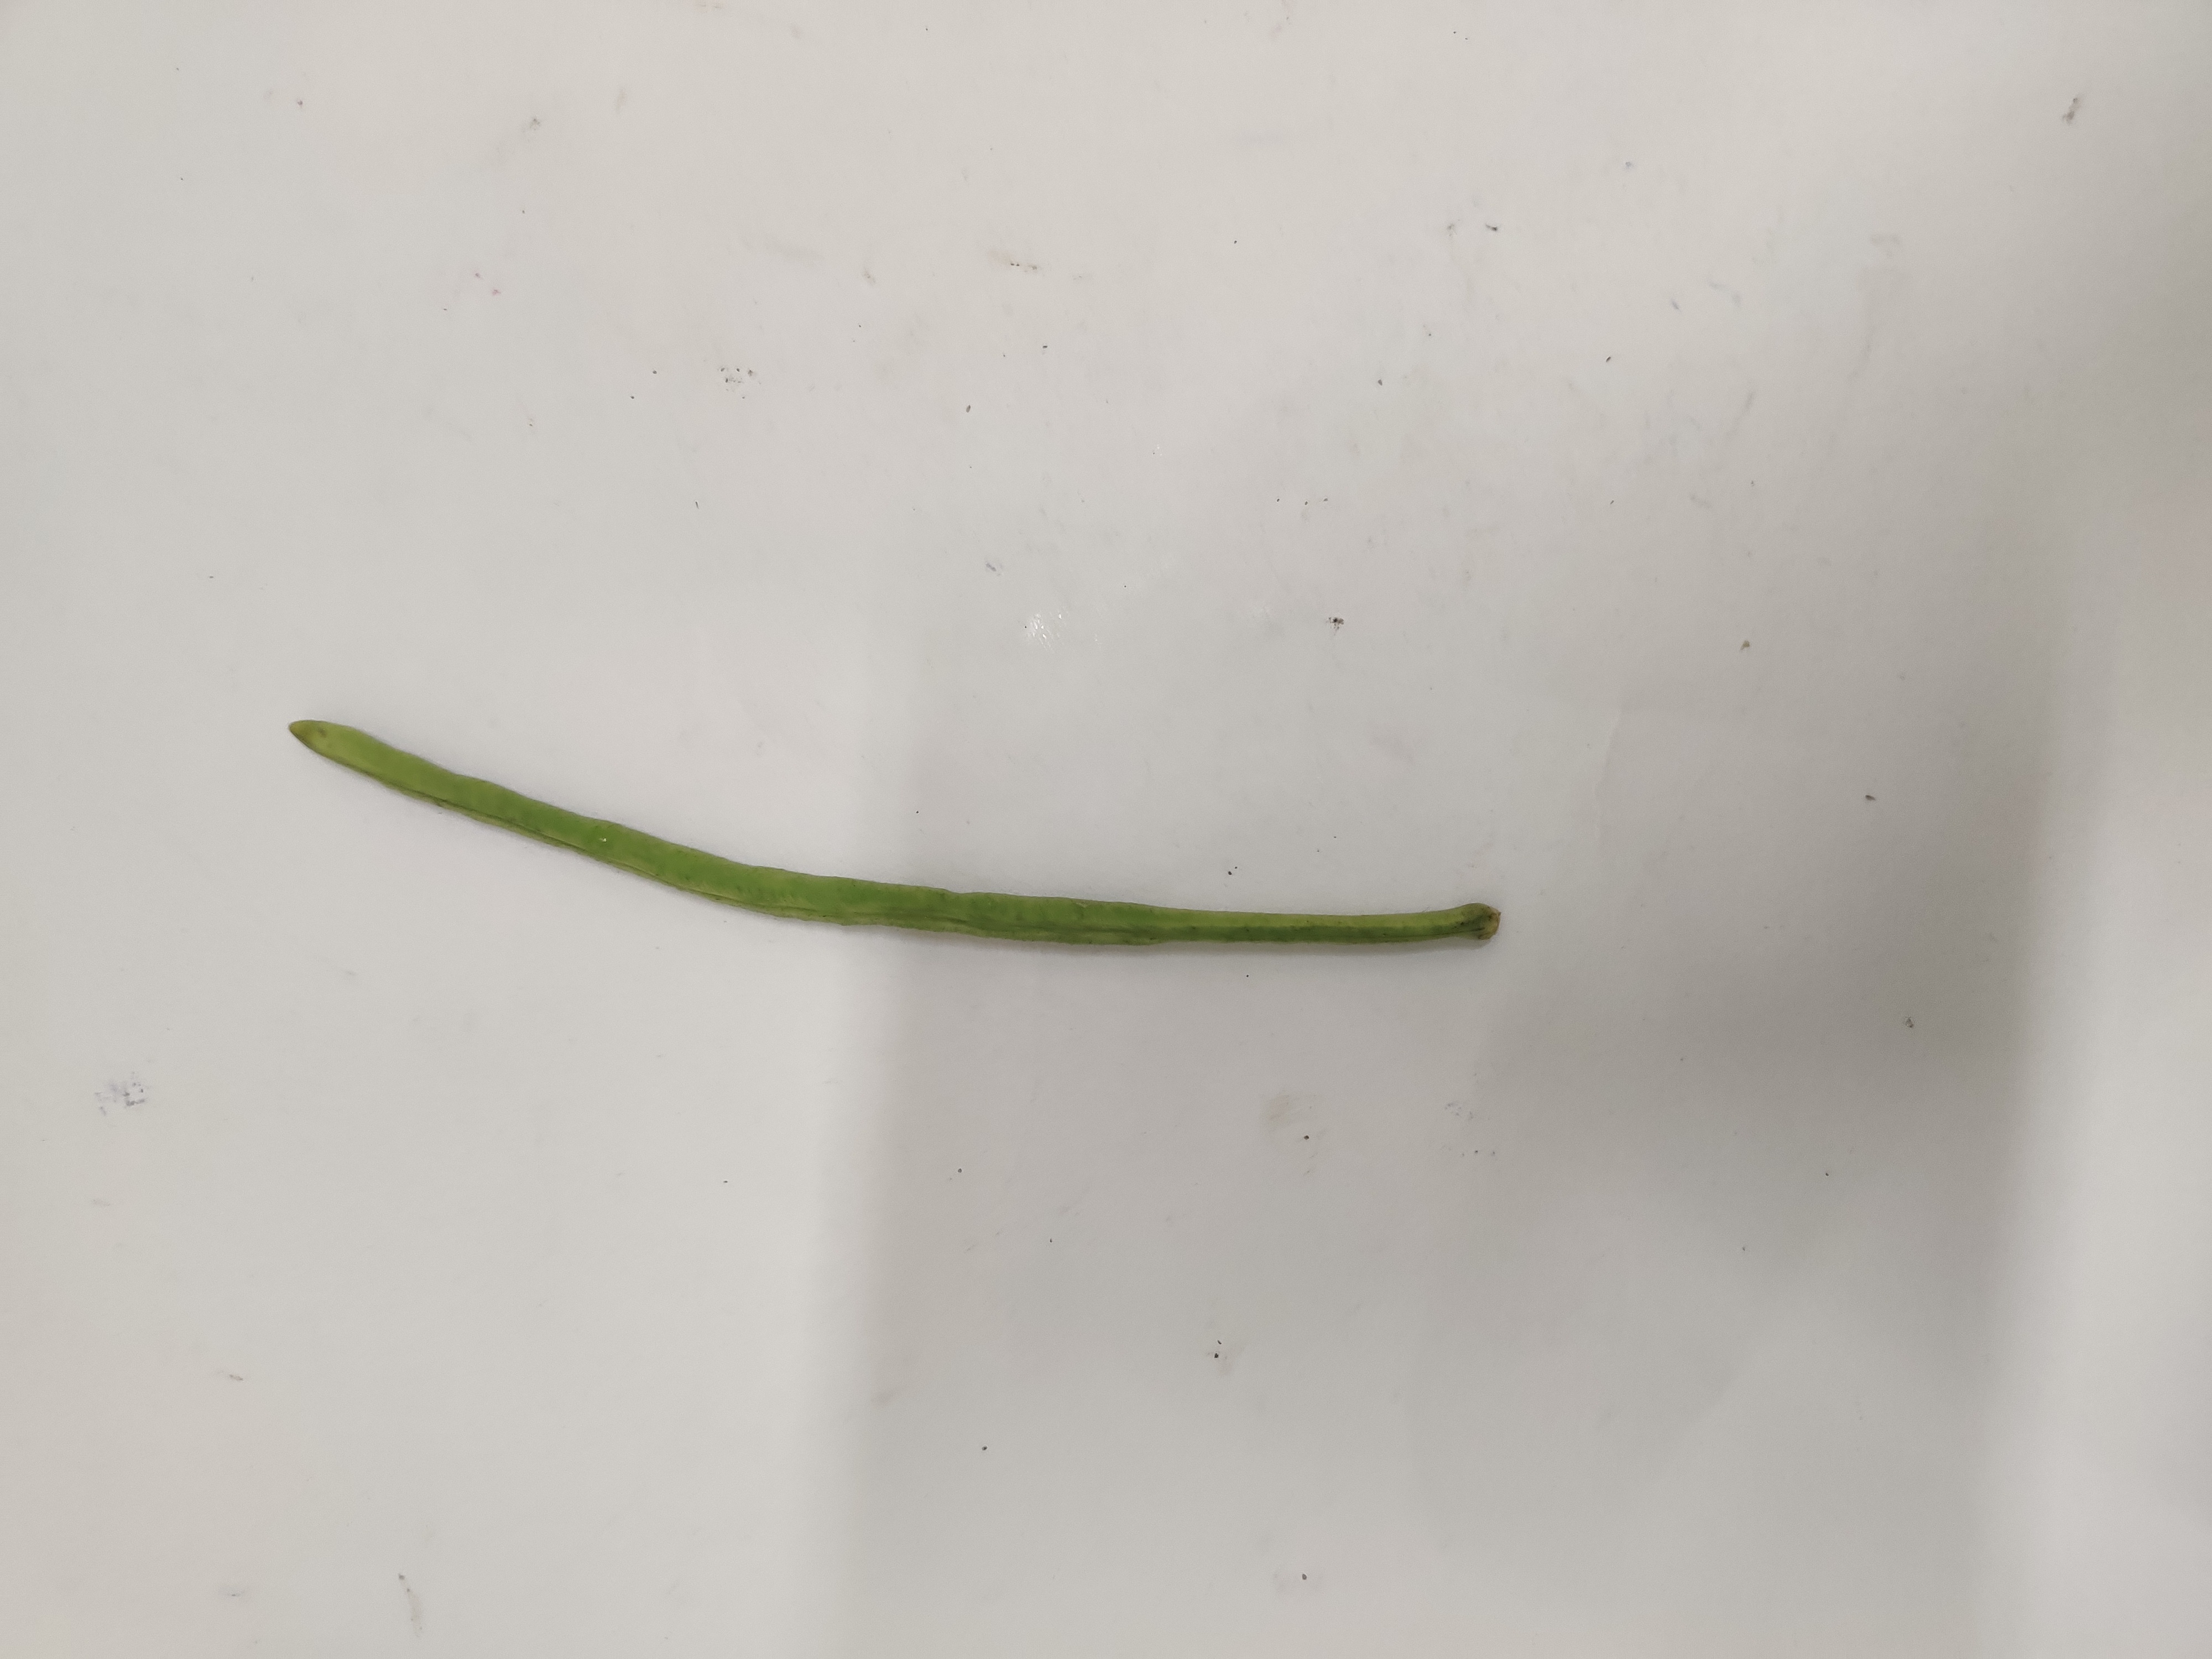
Crop: Cowpea
Condition: Severely Damaged